Shubert Theatre (Broadway)

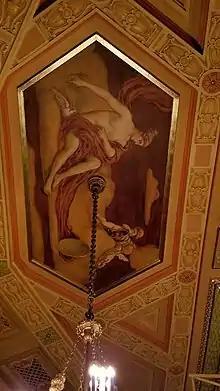
Ceiling detail

The auditorium has an orchestra level, two balconies, boxes, and a stage behind the proscenium arch. The auditorium is wider than its depth, and the space is designed with plaster decorations in relief. According to the Shubert Organization, the theater has 1,502 seats; meanwhile, The Broadway League gives a figure of 1,460 seats and "Playbill" cites 1,435 seats. The physical seats are divided into 700 seats in the orchestra, 410 on the mezzanine/first balcony, 350 on the second balcony, and 16 in the boxes. There are 26 standing-only spots, as well as 28 removable seats in the orchestra pit. The theater contains restrooms in the basement, mezzanine, and balcony. The orchestra level is wheelchair-accessible, but the restrooms and other seating levels are not. The theater originally had a capacity of 1,400 seats.